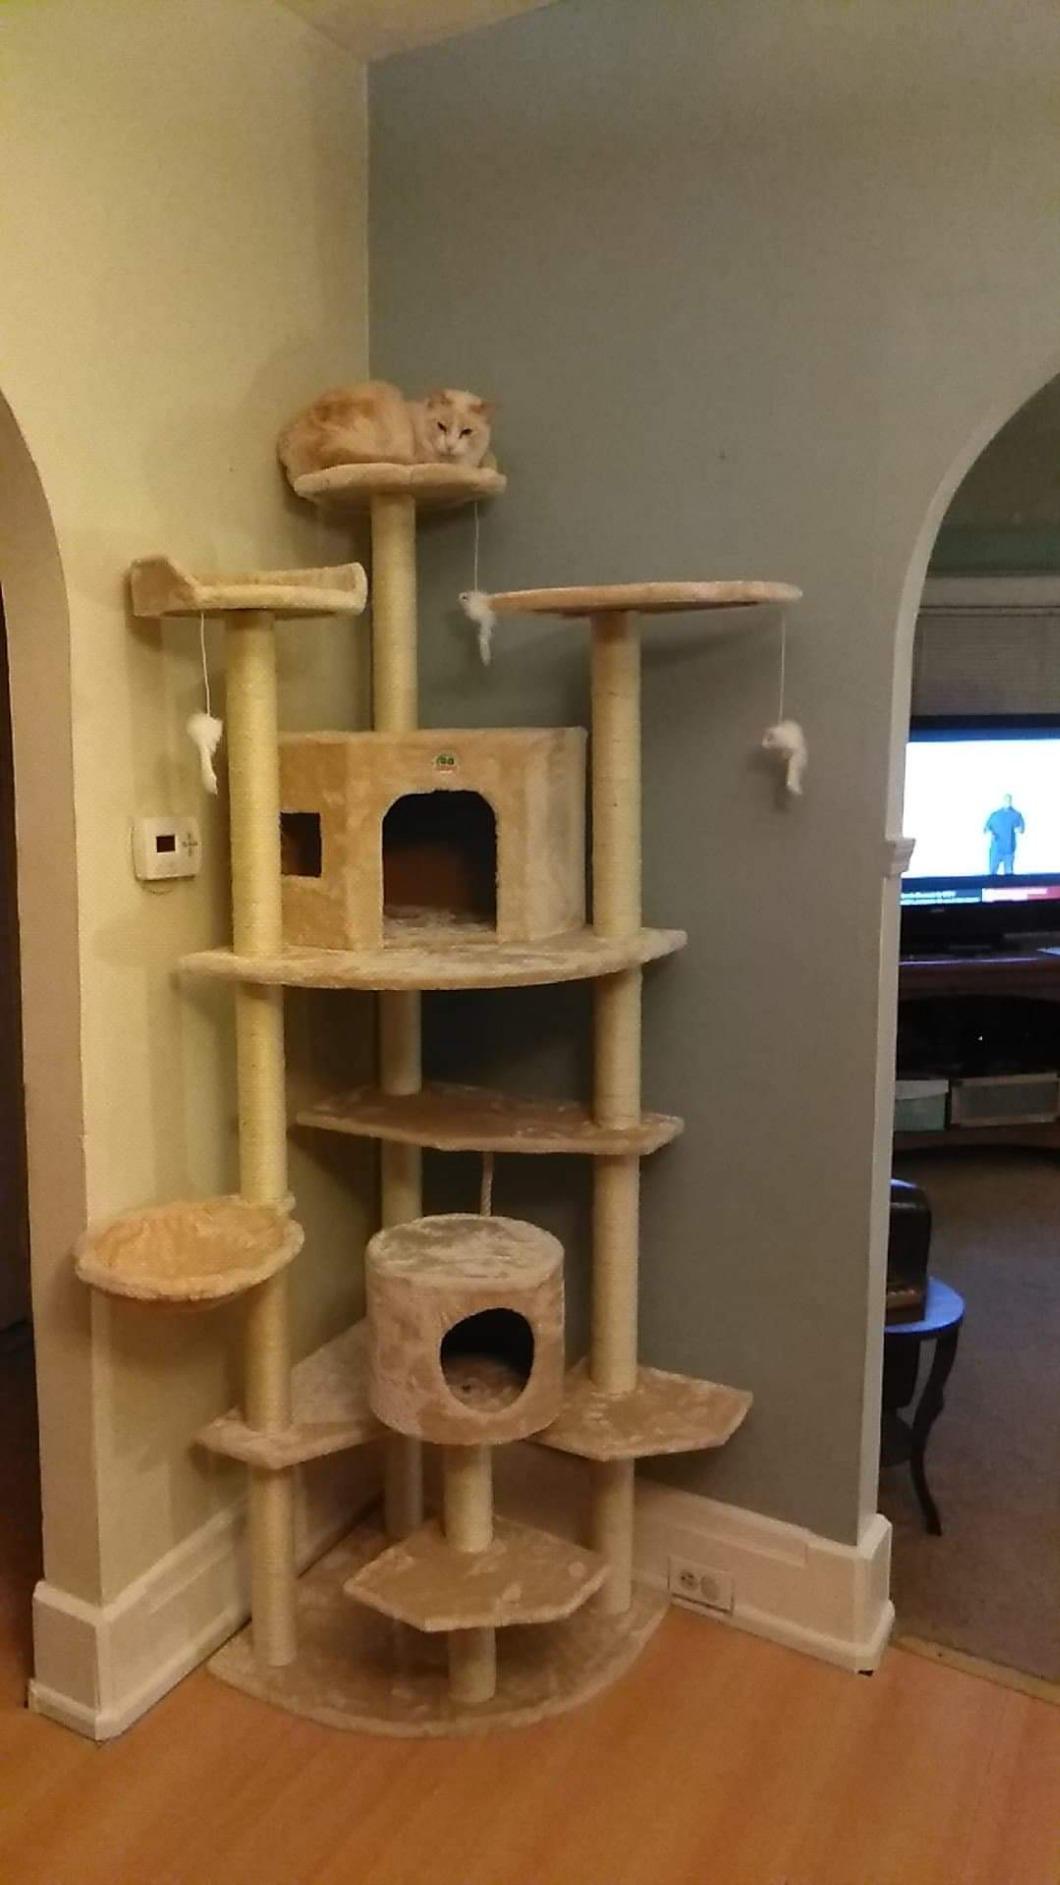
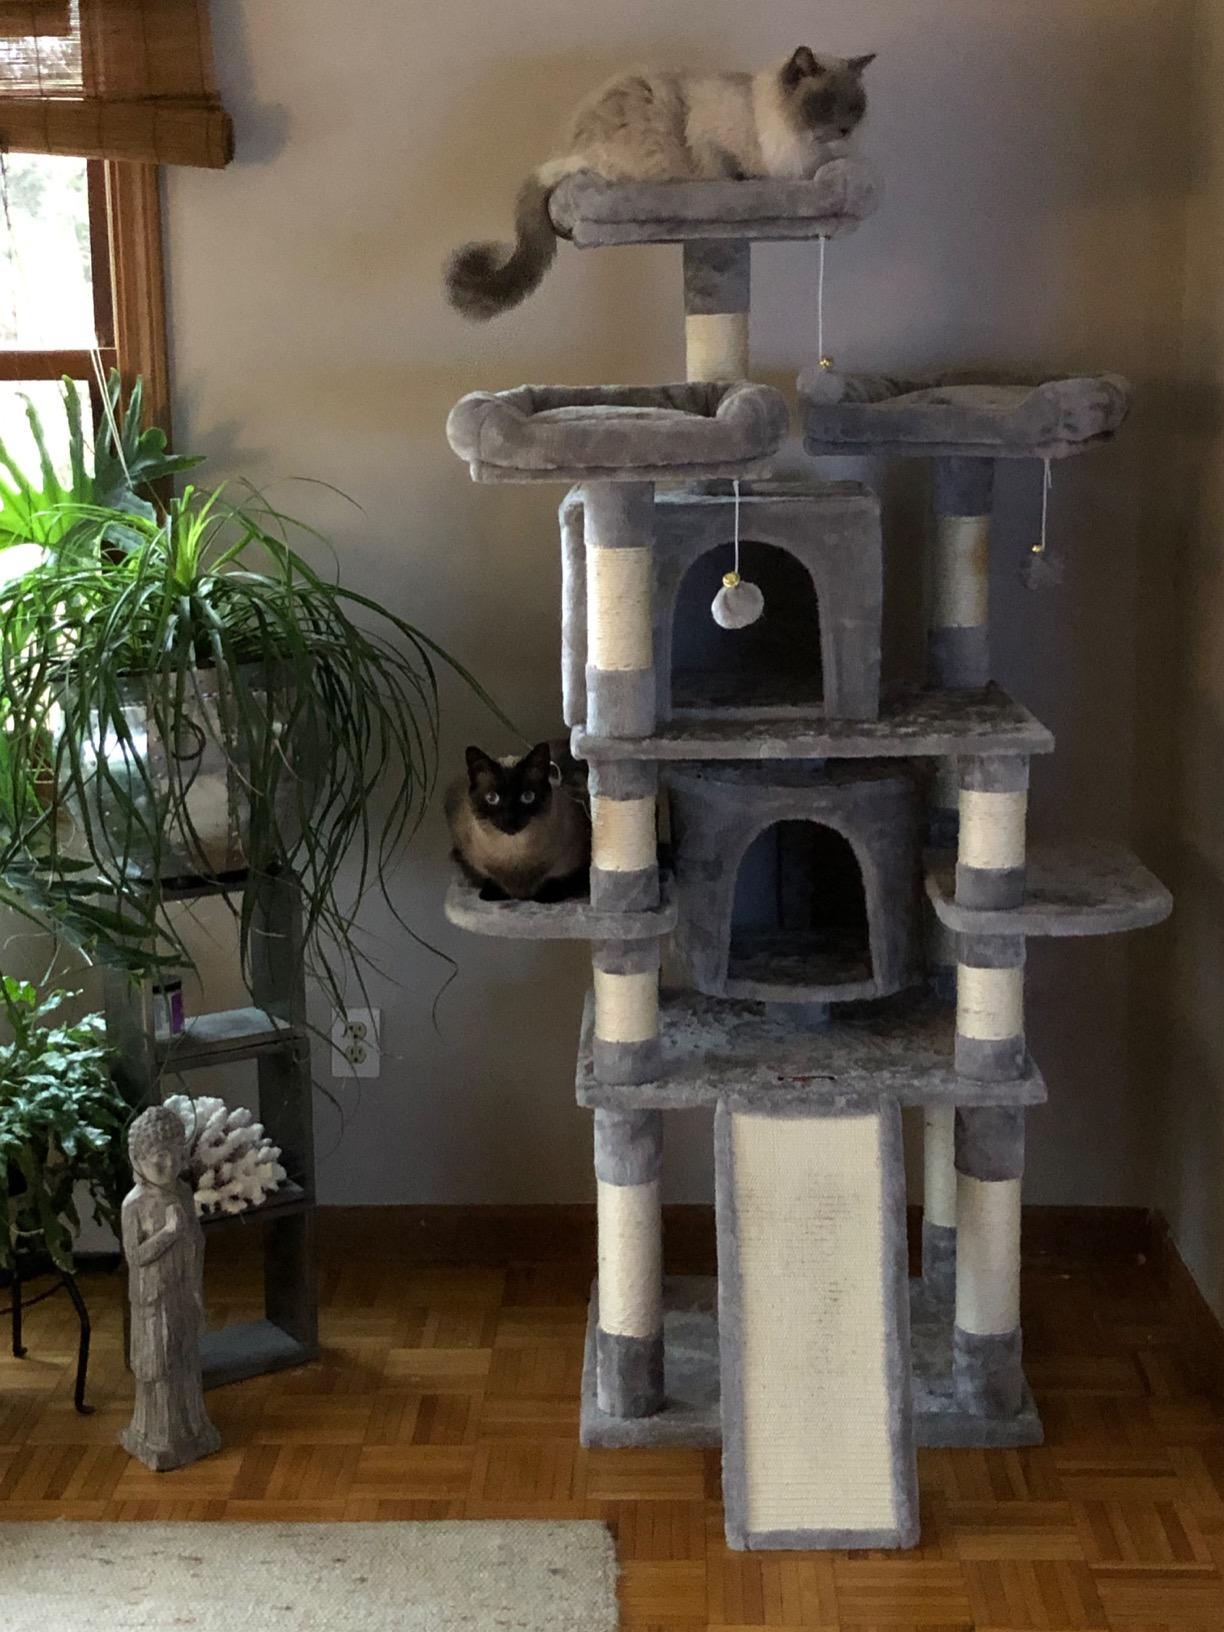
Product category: items_cat tree
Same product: no